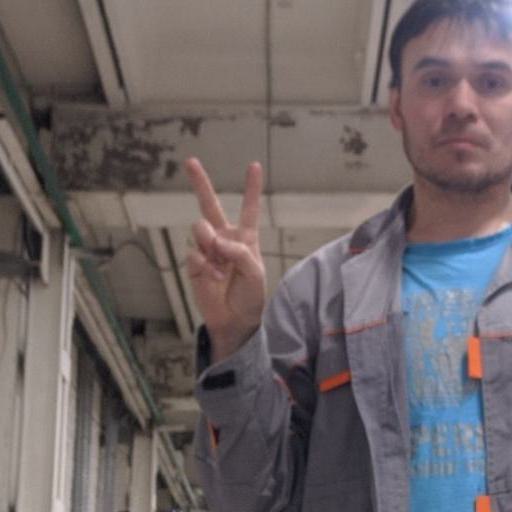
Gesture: peace